L'Auberge espagnole

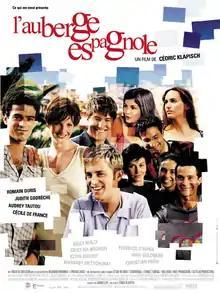
French theatrical release poster

L'Auberge espagnole, also known as Pot Luck (United Kingdom) and The Spanish Apartment (Australia), is a 2002 romantic comedy-drama film directed and written by Cédric Klapisch. It is a co-production between France and Spain.